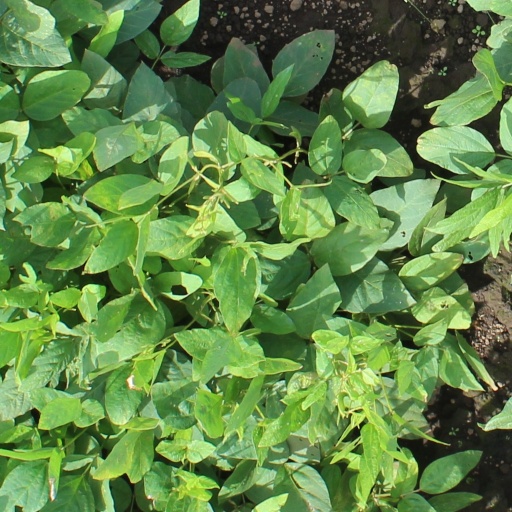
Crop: soybean